Architecture of Madagascar

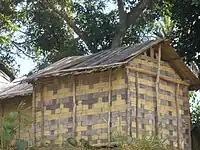
Woven bamboo walls, plank roofing

The stilts, floor and walls are commonly made of the trunk of this same plant, typically after pounding it flat to make wide planks (for floors and roofing) or narrow strips (for walls). These strips are affixed vertically to the frame; the raffia plant is often used in the same way, in place of the traveler's palm, in the north. When bamboo is used in place of traveler's palm, the long pounded sheets are often woven together to create walls with a checker-like pattern.